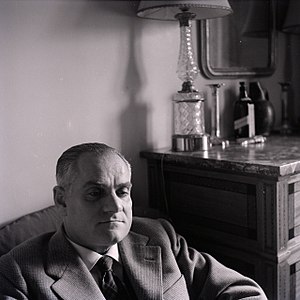
Alberto Moravia
Alberto Moravia var en italiensk forfatter og journalist.